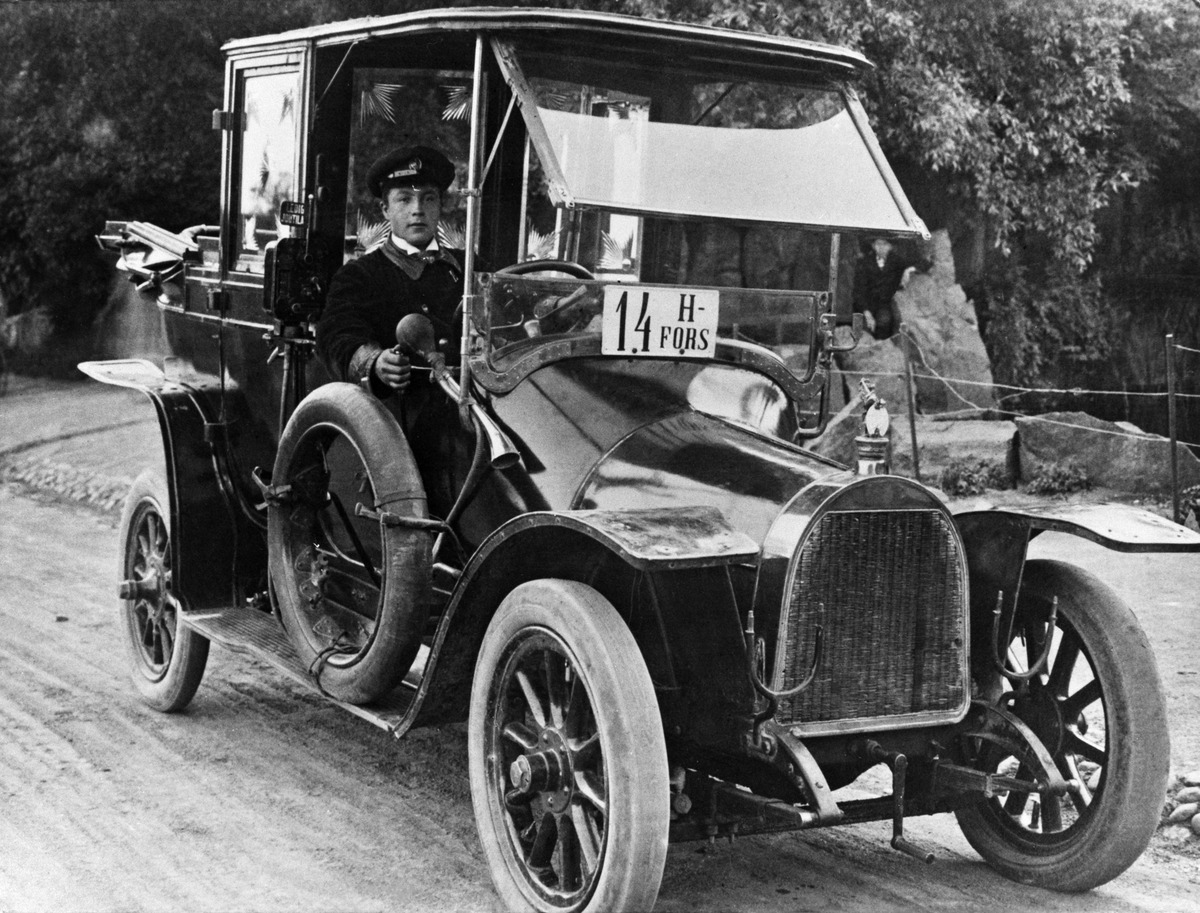
Vuokra-auto Tähtitorninkadulla, Ullanpuistikon yläpuolella
sisällön kuvaus: Vuokra-auto Tähtitorninkadulla, Ullanpuistikon yläpuolella. Oikeassa reunassa näkyy Tähtitornin vuoren suihkulähteen allas. mustavalkoinen
Ajankohta: kuvausaika 1910 -luku
Paikka: Suomi, Uusimaa, Helsinki, Ullanlinna Helsinki, Tähtitorninkatu 10
Aiheet: liikenne, autot, taksit, kuljettajat, puistot